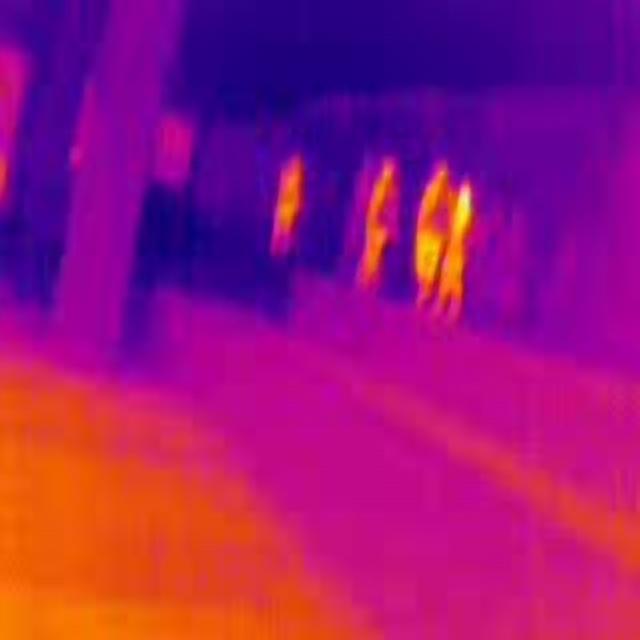
Detected objects:
label: person
label: person
label: person
label: person